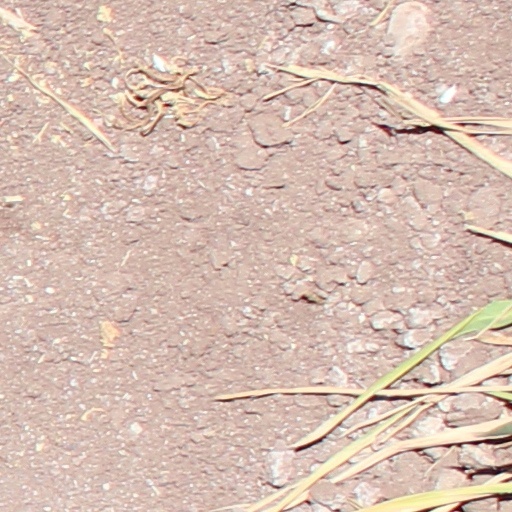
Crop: wheat